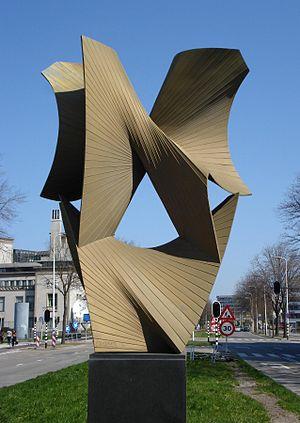
Antoine Pevsner, né le 18 janvier 1884 à Klimavitchy, en Biélorussie, et mort le 12 avril 1962 à Paris, est un sculpteur, un peintre et un artiste constructiviste russe. Il était le frère de Naum Gabo.